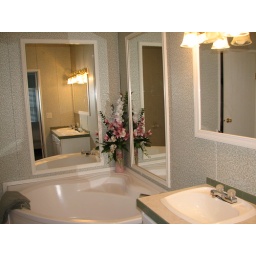
026 Master Bathroom. (There's a Walkin Closet in the bath (mine) and another off the bedroom (Pat's).